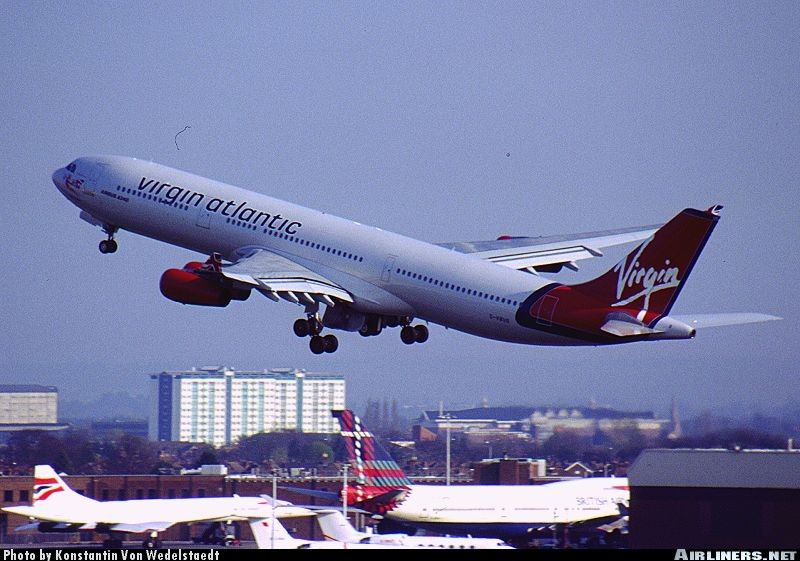
Vehicle type: Planes